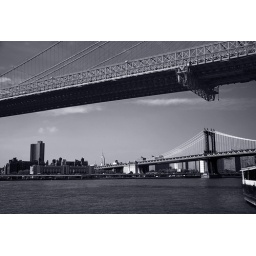
Brooklyn bridge and Manhattan bridge with the Empire state building in the background.